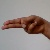
The image shows a hand gesture representing the letter 'H' in Indian Sign Language.